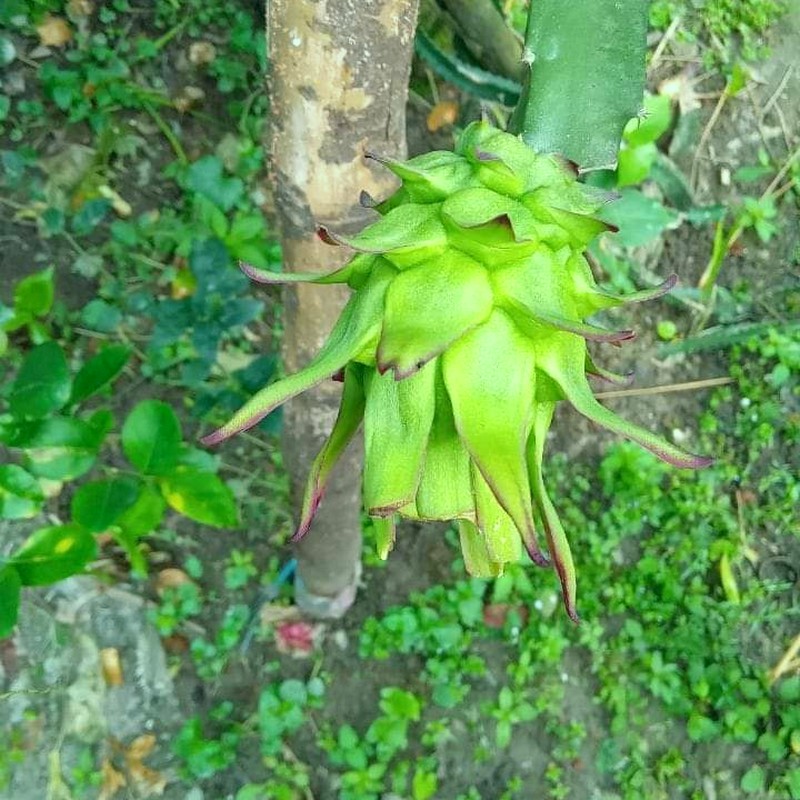
Label: Immature Dragon Fruit